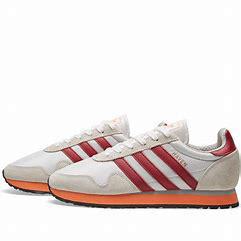
Brand: Adidas
Model: Haven